Dragutin Matić

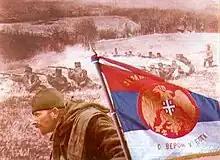
"Oko sokolovo" (Hawkeye), the postcard that eventually made Matić famous

Matić, not knowing, became famous because of the photograph during the battle of Drina that was taken by Russian photographer and painter Sampson Tchernoff. The photography depicted Matić with mustache and with full military gear during his mission. Soon after the photography was presented at the photo exhibition in New York City in 1916, and was later printed as a postcard when it became world-famous, symbolizing the Serbian struggle in the First World War. The soldier's name was not known and sometimes instead of a name there was an inscription under the photo "Oko sokolovo" or "Serbian soldier – scout on the Drina". The photo exhibition of Samson Černov, which included original photo of Matić was held during the October 2012 in PTT Museum in Belgrade.